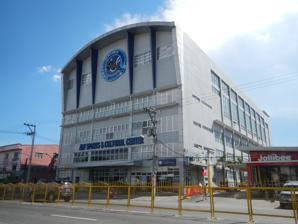
Building: AUF Sports and Cultural Center
Country: Philippines
Year built: 2012
University gymnasium in Angeles, Philippines AUF Sports and Cultural Center AUF Gymnasium Full name Angeles University Foundation Sports and Cultural Center Address Angeles City Philippines Location Angeles University Foundation Main Campus Coordinates 15°08′39.7″N 120°35′42.6″E / 15.144361°N 120.595167°E / 15.144361; 120.595167 Owner Angeles University Foundation Construction Opened May 24, 2012 ( 2012-05-24 ) Architect Jose Siao Ling and Associates Tenants AUF Great Danes Pampanga Giant Lanterns ( MPBL ) (2018–2020, 2024–present) The AUF Sports and Cultural Center ( AUF–SCC ), also known as the AUF Gymnasium , is an indoor arena in Angeles , Philippines . Owned by the Angeles University Foundation , the venue has served various regional and international sports competitions. History The AUF Sports and Cultural Center was built in 2012 for the Angeles University Foundation (AUF). Jose Siao Ling and Associates is the architecture firm responsible for its design. The construction of the facility was done under then-Acting AUF President Joseph Emmanuel Angeles. The venue inaugurated on May 24, 2012, eventually become a major venue for sports, cultural and social events in Central Luzon . It was also one of the venues of the 2019 Southeast Asian Games which was hosted by the Philippines. It specifically hosted events in arnis , sambo , and wrestling . The AUF Gymnasium during the COVID-19 pandemic hosted various tournaments under a bio-secure bubble set-up; this include the 2020 PBA Philippine Cup , and select groups of the 2021 FIBA Asia Cup qualifiers . Facilities The AUF Sports and Cultural Center's basketball court is situated on the fourth floor. Tenants The AUF Sports and Cultural Center hosts the Angeles University Foundation 's varsity team, the Great Danes . It also hosts the Pampanga Giant Lanterns of the Maharlika Pilipinas Basketball League (MPBL) from 2018 to 2020 before moving to Bren Z. Guiao Convention Center in San Fernando . The Giant Lanterns will return to AUF for a home game in 2024. The Philippine Basketball Association (PBA) has occasionally used the venue for their "out-of-town" games prior to hosting a bubble tournament there in 2020 . Events 2019 Southeast Asian Games ( Arnis , Sambo , Wrestling ) 2020 PBA Philippine Cup ( Clark Bubble ) 2021 FIBA Asia Cup qualification References